Czerwiński CW 8

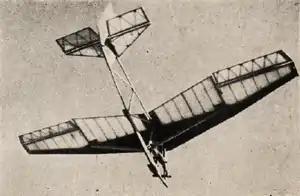

The Czerwiński CW 8 was a mid-1930s Polish open-frame basic training glider. Its design was advanced and its price low, but its stalling characteristics were too dangerous for beginners, so the thirty-plus examples completed were rapidly withdrawn from use. Two were subsequently modified, one with greater span and the other with a small engine.